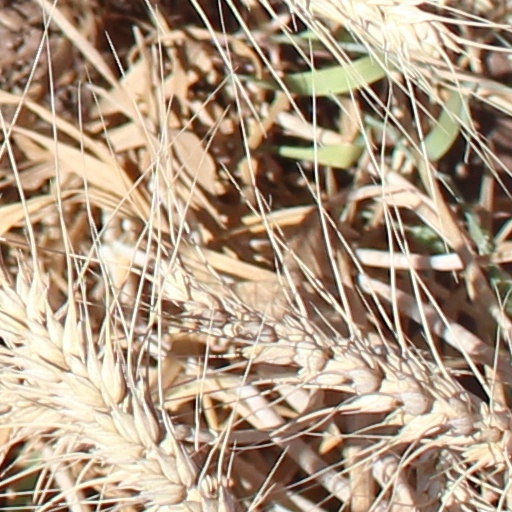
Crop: wheat